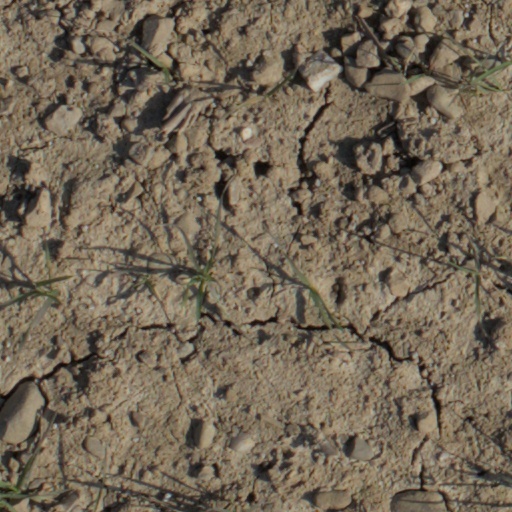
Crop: wheat